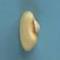
Maize quality: Good